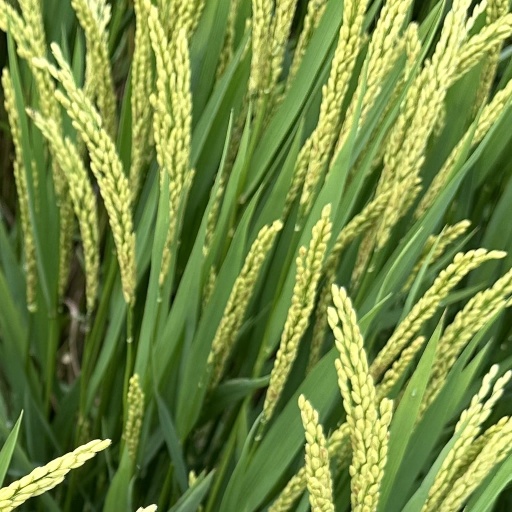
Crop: rice